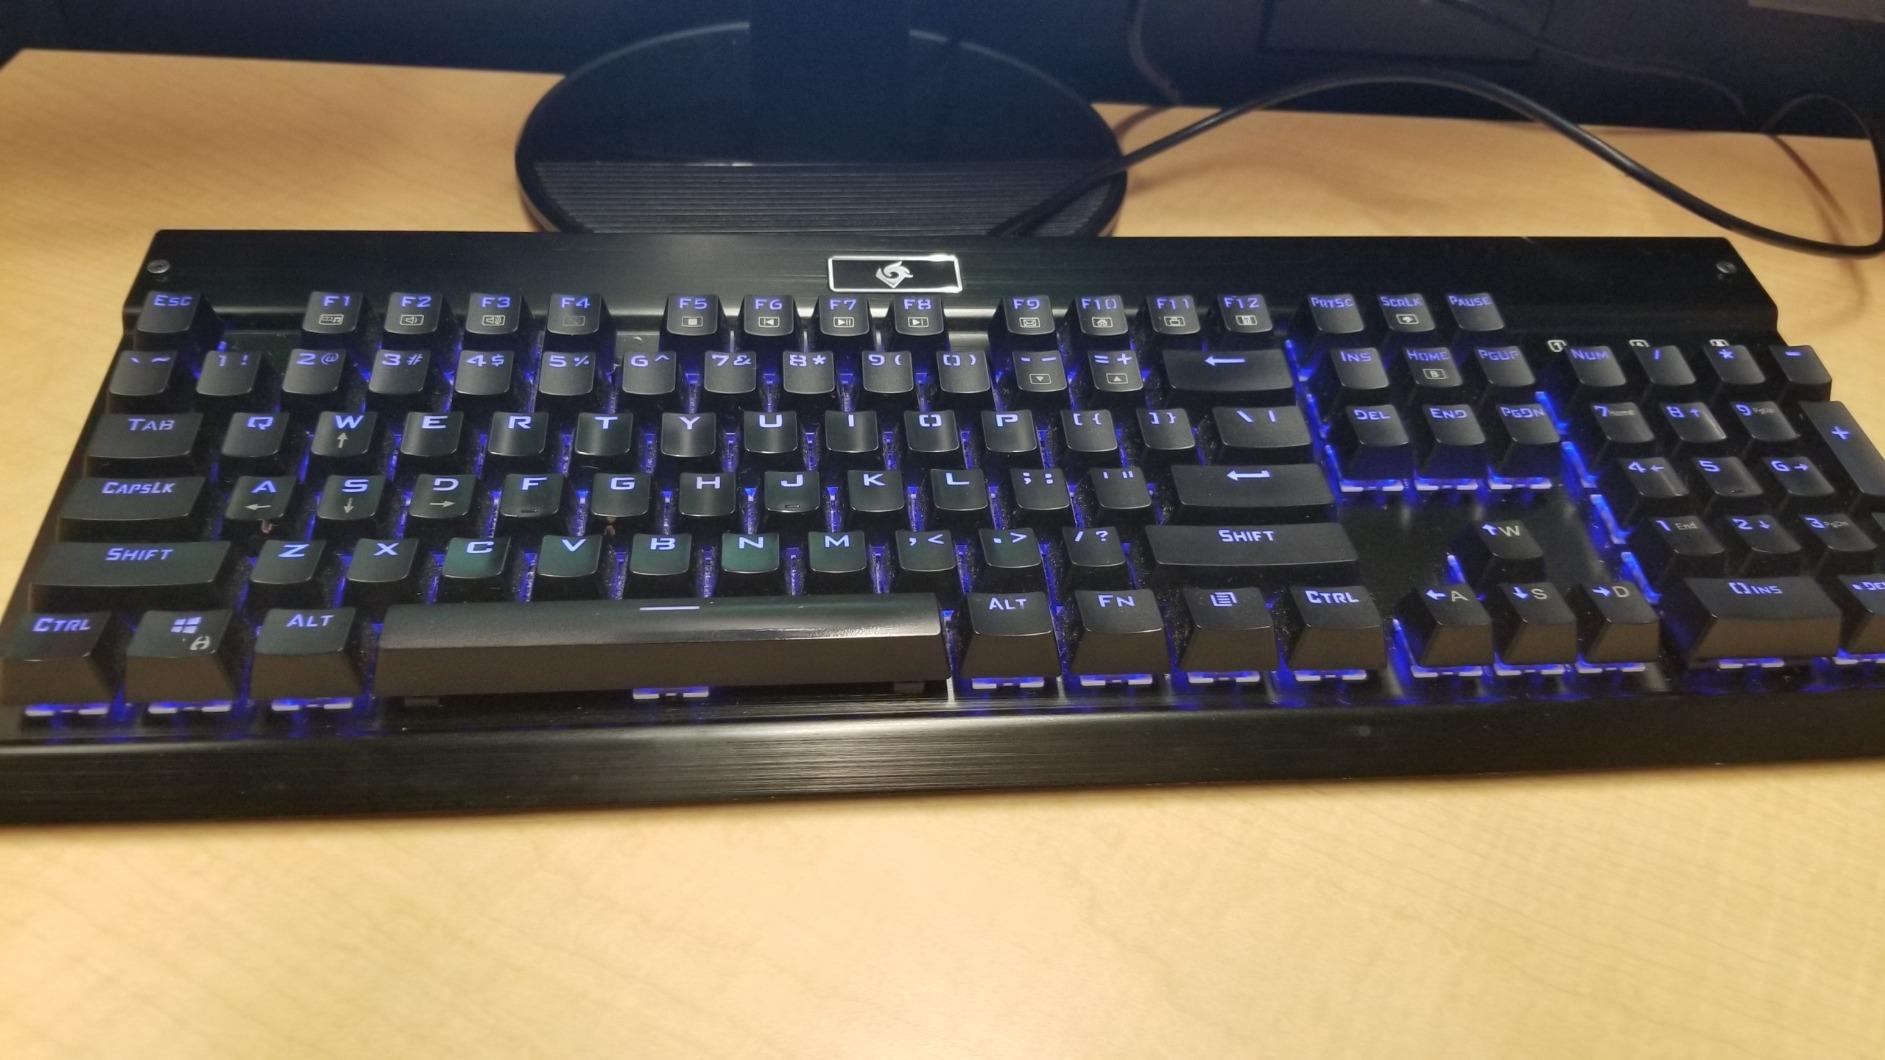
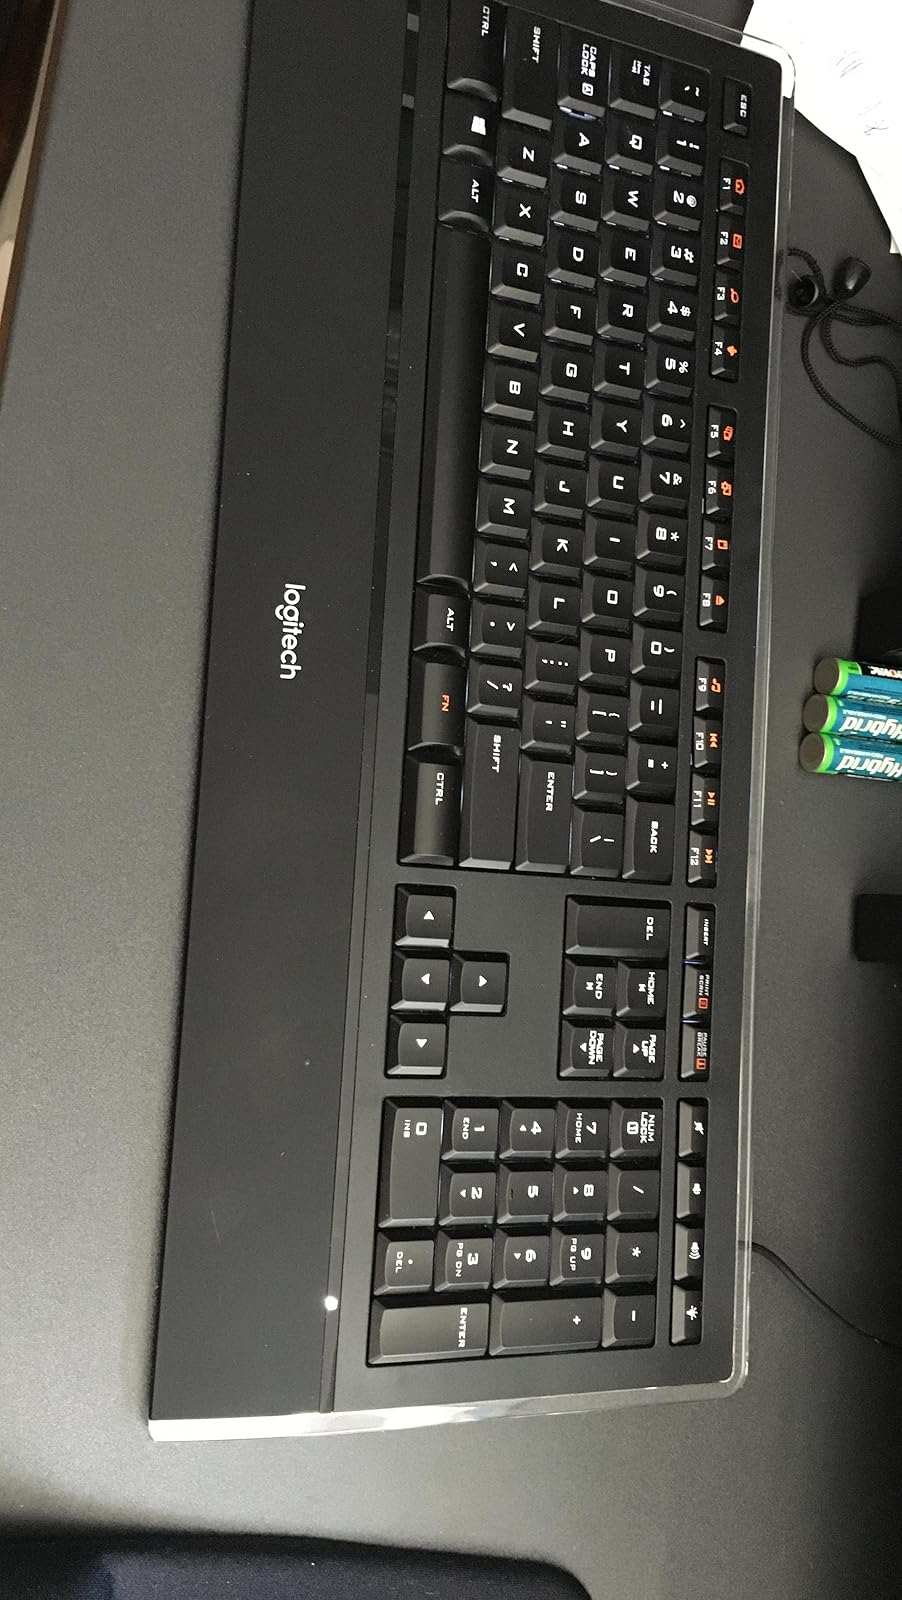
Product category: keyboard
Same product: no